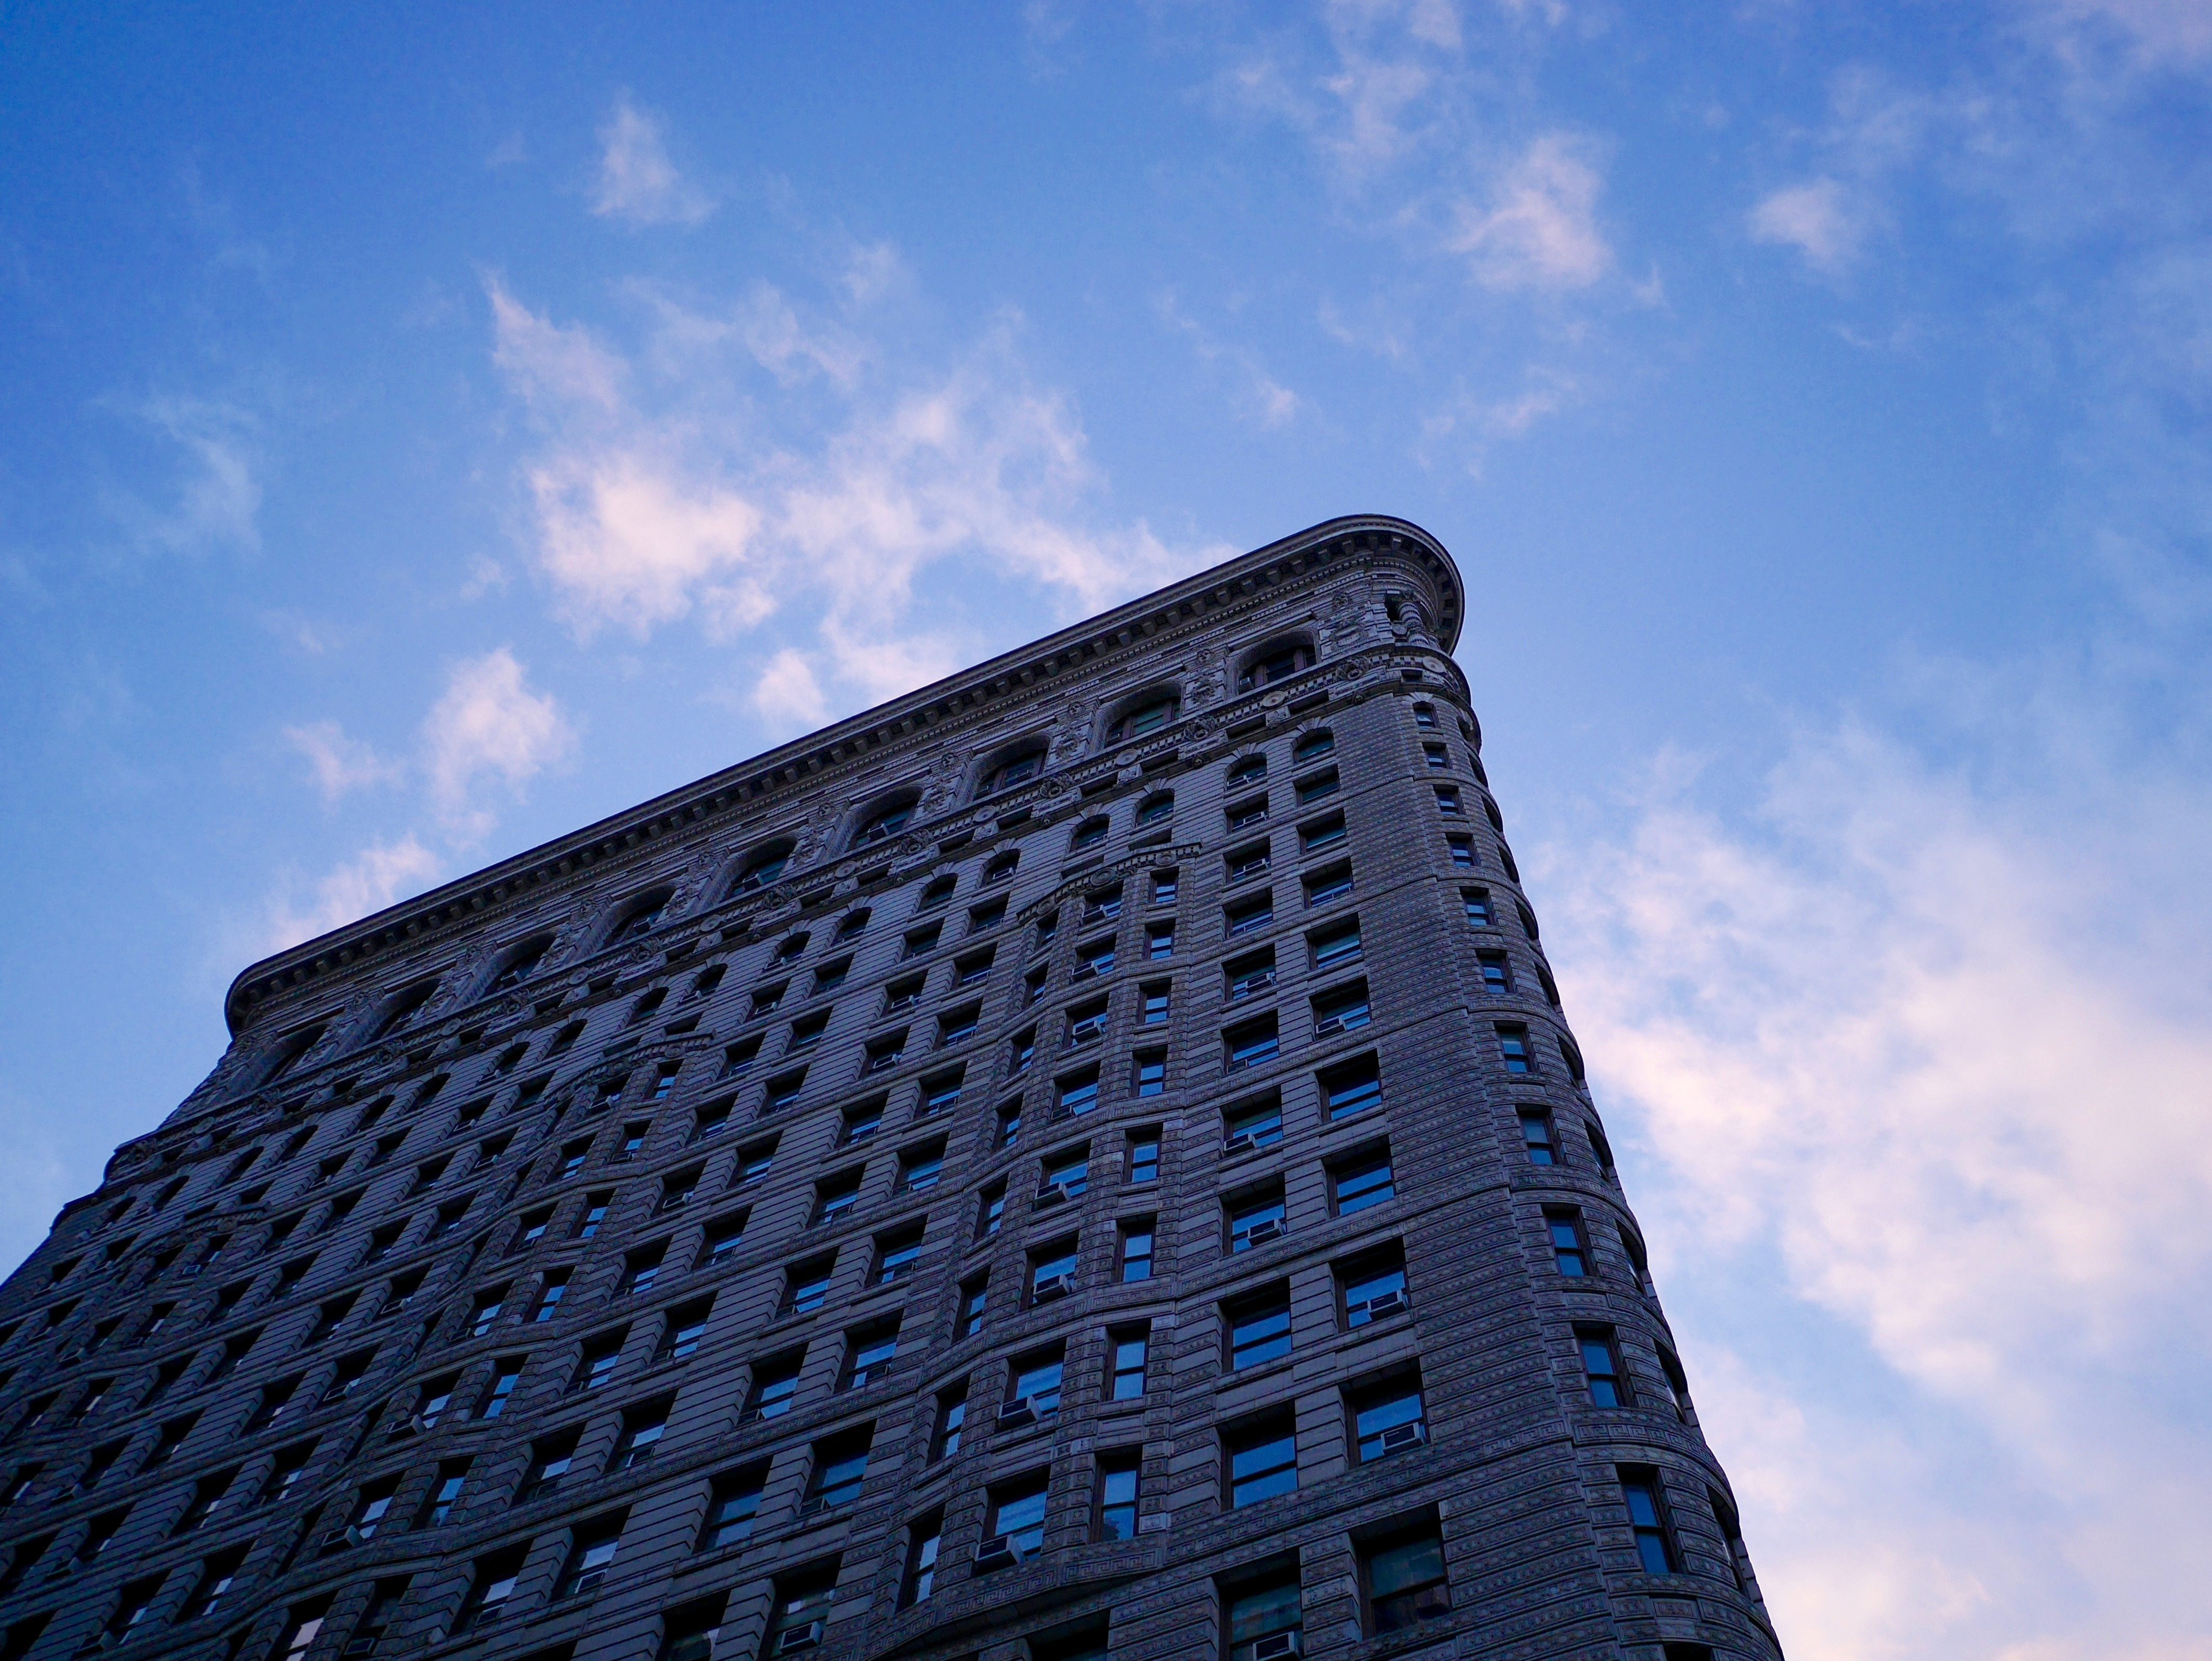
horizon, cloud, architecture, sky, sunlight, building, city, skyscraper, cityscape, downtown, daytime, construction, line, reflection, tower, landmark, facade, blue, business, tower block, shape, arquitecture, urban area